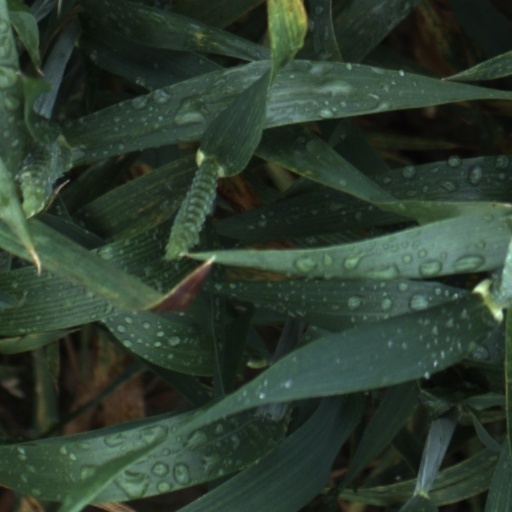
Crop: wheat